Bunun people

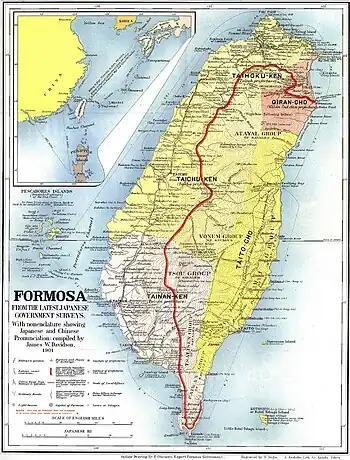

During the Japanese rule (1895–1945), the Bunun were among the last peoples to be "pacified" by the Japanese government in residence. After an initial period of fierce resistance, they were forced to move down from the mountains and concentrated into a number of lowland villages that were spread across the Island. As a result, the family unit became less important and life centred on individual village units. The Japanese government restricted hunting practices (mainly to control the use of firearms) and introduced wet rice cultivation. The Bunun Aboriginals under Chief (lāhè· āléi) engaged in guerilla warfare against the Japanese for twenty years. Raho Ari's revolt was sparked when the Japanese implemented a gun control policy in 1914 against the Aboriginals in which their rifles were impounded in police stations when hunting expeditions were over. The began at Dafen when a police platoon was slaughtered by Raho Ari's clan in 1915. A settlement holding 266 people called Tamaho was created by Raho Ari and his followers near the source of the Laonong River and attracted more Bunun rebels to their cause. Raho Ari and his followers captured bullets and guns and slew Japanese in repeated hit and run raids against Japanese police stations by infiltrating over the Japanese "guardline" of electrified fences and police stations as they pleased. Many Bunun were recruited as local policemen and during WWII, the Japanese army had Bunun regiments.